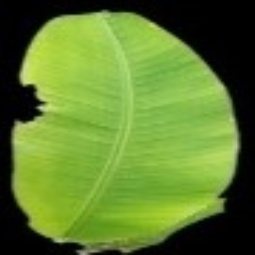
Label: Sulphur